Cimpaba

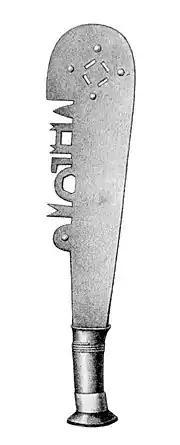
Cimpaba

It is a Woyo dignitary's symbol. It is part of the attributes of power of the "Mangoyo" (the king). Its shape is very special and cannot be confused with any other type of African knives or swords, the handle is often made of ivory. The cimpaba is also used among the Kakongo and the Vili in the Muanda region, in the lower Congo.